Italian garden

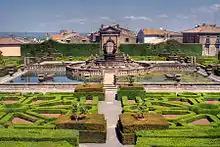
Gardens of the Villa Lante

At the far end of the garden and set against a wall, Tribolo created an elaborate grotto, decorated with mosaics, pebbles, sea shells, imitation stalactites, and niches with groups of statues of domestic and exotic animals and birds, many with real horns, antlers and tusks. The animals symbolized the virtues and accomplishments of past members of Medici family. Water flowed from the beaks, wings and claws of the animals into marble basins below each niche. A gate could close suddenly behind visitors, and they would be soaked by hidden fountains.